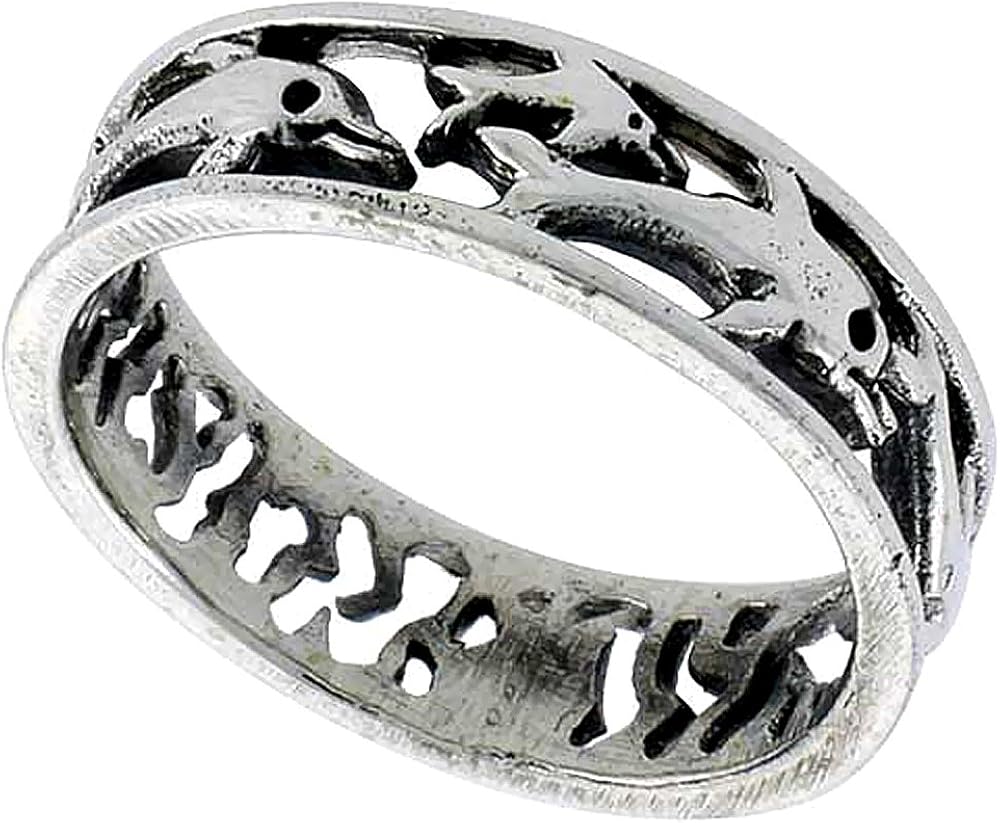
Sterling Silver Dolphins Ring for Women 1/4 inch Sizes 6-10
Category: AMAZON FASHION
This Solid Sterling Silver Ring is Antiqued Finished To Highlight Detail. A fun Ring with godd quality and Very Reasonably Priced. The Band measures about 1/4 inch (6mm) Wide. Sizes are available from 6 to 10, with half sizes.
Features: Nice Quality and workmanship | Antique finished to highlight details | Solid Sterling Silver